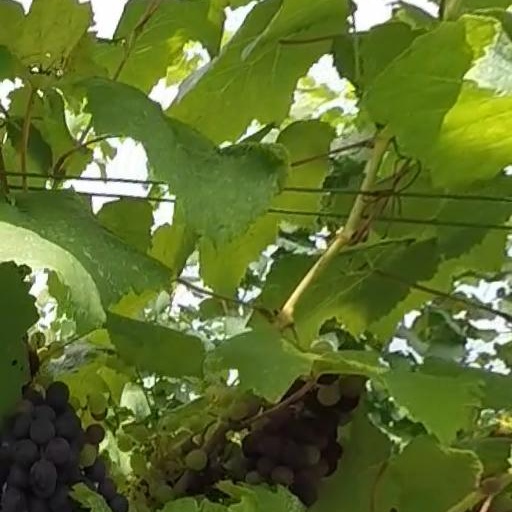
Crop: grape